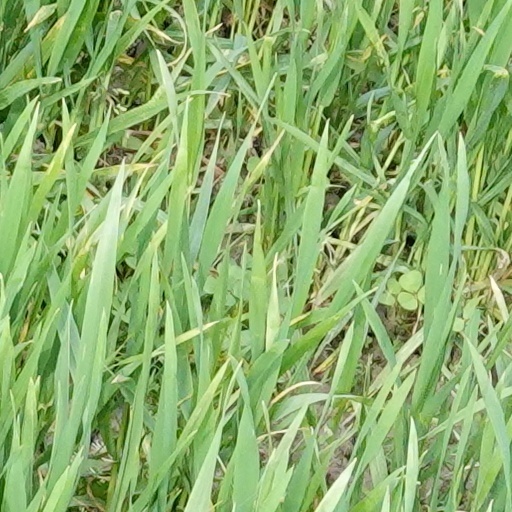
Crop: wheat